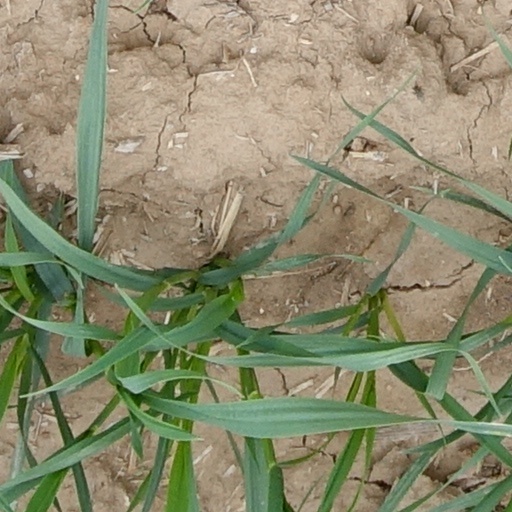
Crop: wheat